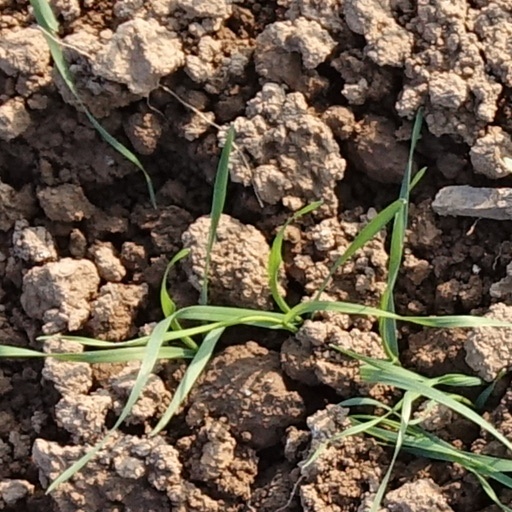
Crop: wheat